Maxim gun

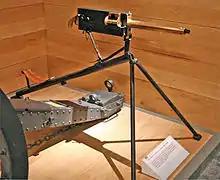
Maxim M1895 .303 caliber tripod-mounted air-cooled variant

The Maxim gun featured one of the earliest recoil-operated firing systems in history. Energy from recoil acting on the breech block is used to eject each spent cartridge and insert the next one. Maxim's earliest designs used a 360-degree rotating cam to reverse the movement of the block, but this was later simplified to a toggle lock. This made it vastly more efficient and less labor-intensive than previous manually operated rapid-firing guns, such as the manually cranked Mitrailleuse of 1851, the Gatling gun of 1861, the Gardner gun of 1874, or the Nordenfelt gun of 1873.